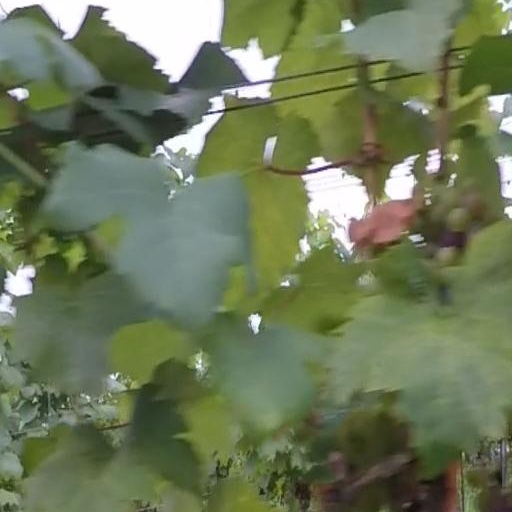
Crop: grape